Darby station

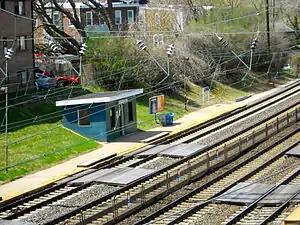
Darby station as seen from above

Darby station is a SEPTA Regional Rail station in Darby, Pennsylvania. It is located on the Northeast Corridor at 4th and Colwyn Streets, and serves the Wilmington/Newark Line.